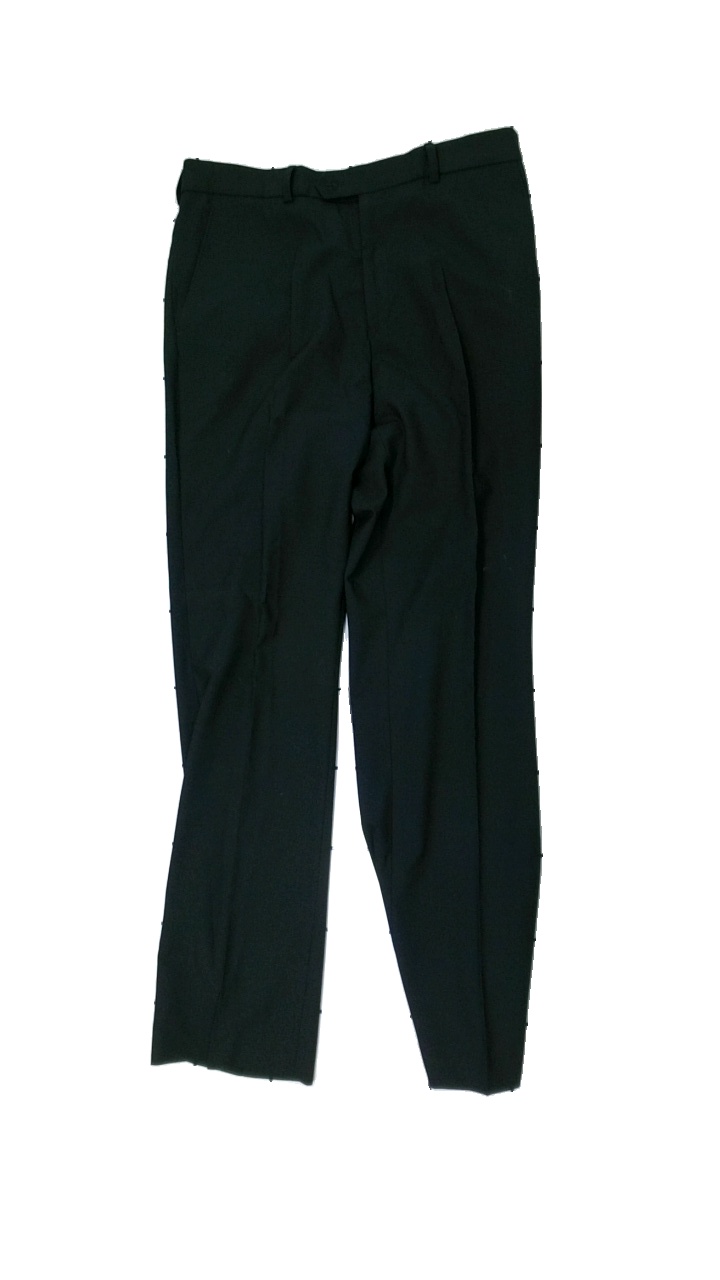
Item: Trousers (Ladies)
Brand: Riley
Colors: Black
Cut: Regular
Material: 100% cotton
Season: All
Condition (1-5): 3
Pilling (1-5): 5
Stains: Minor
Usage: Recycle
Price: <50